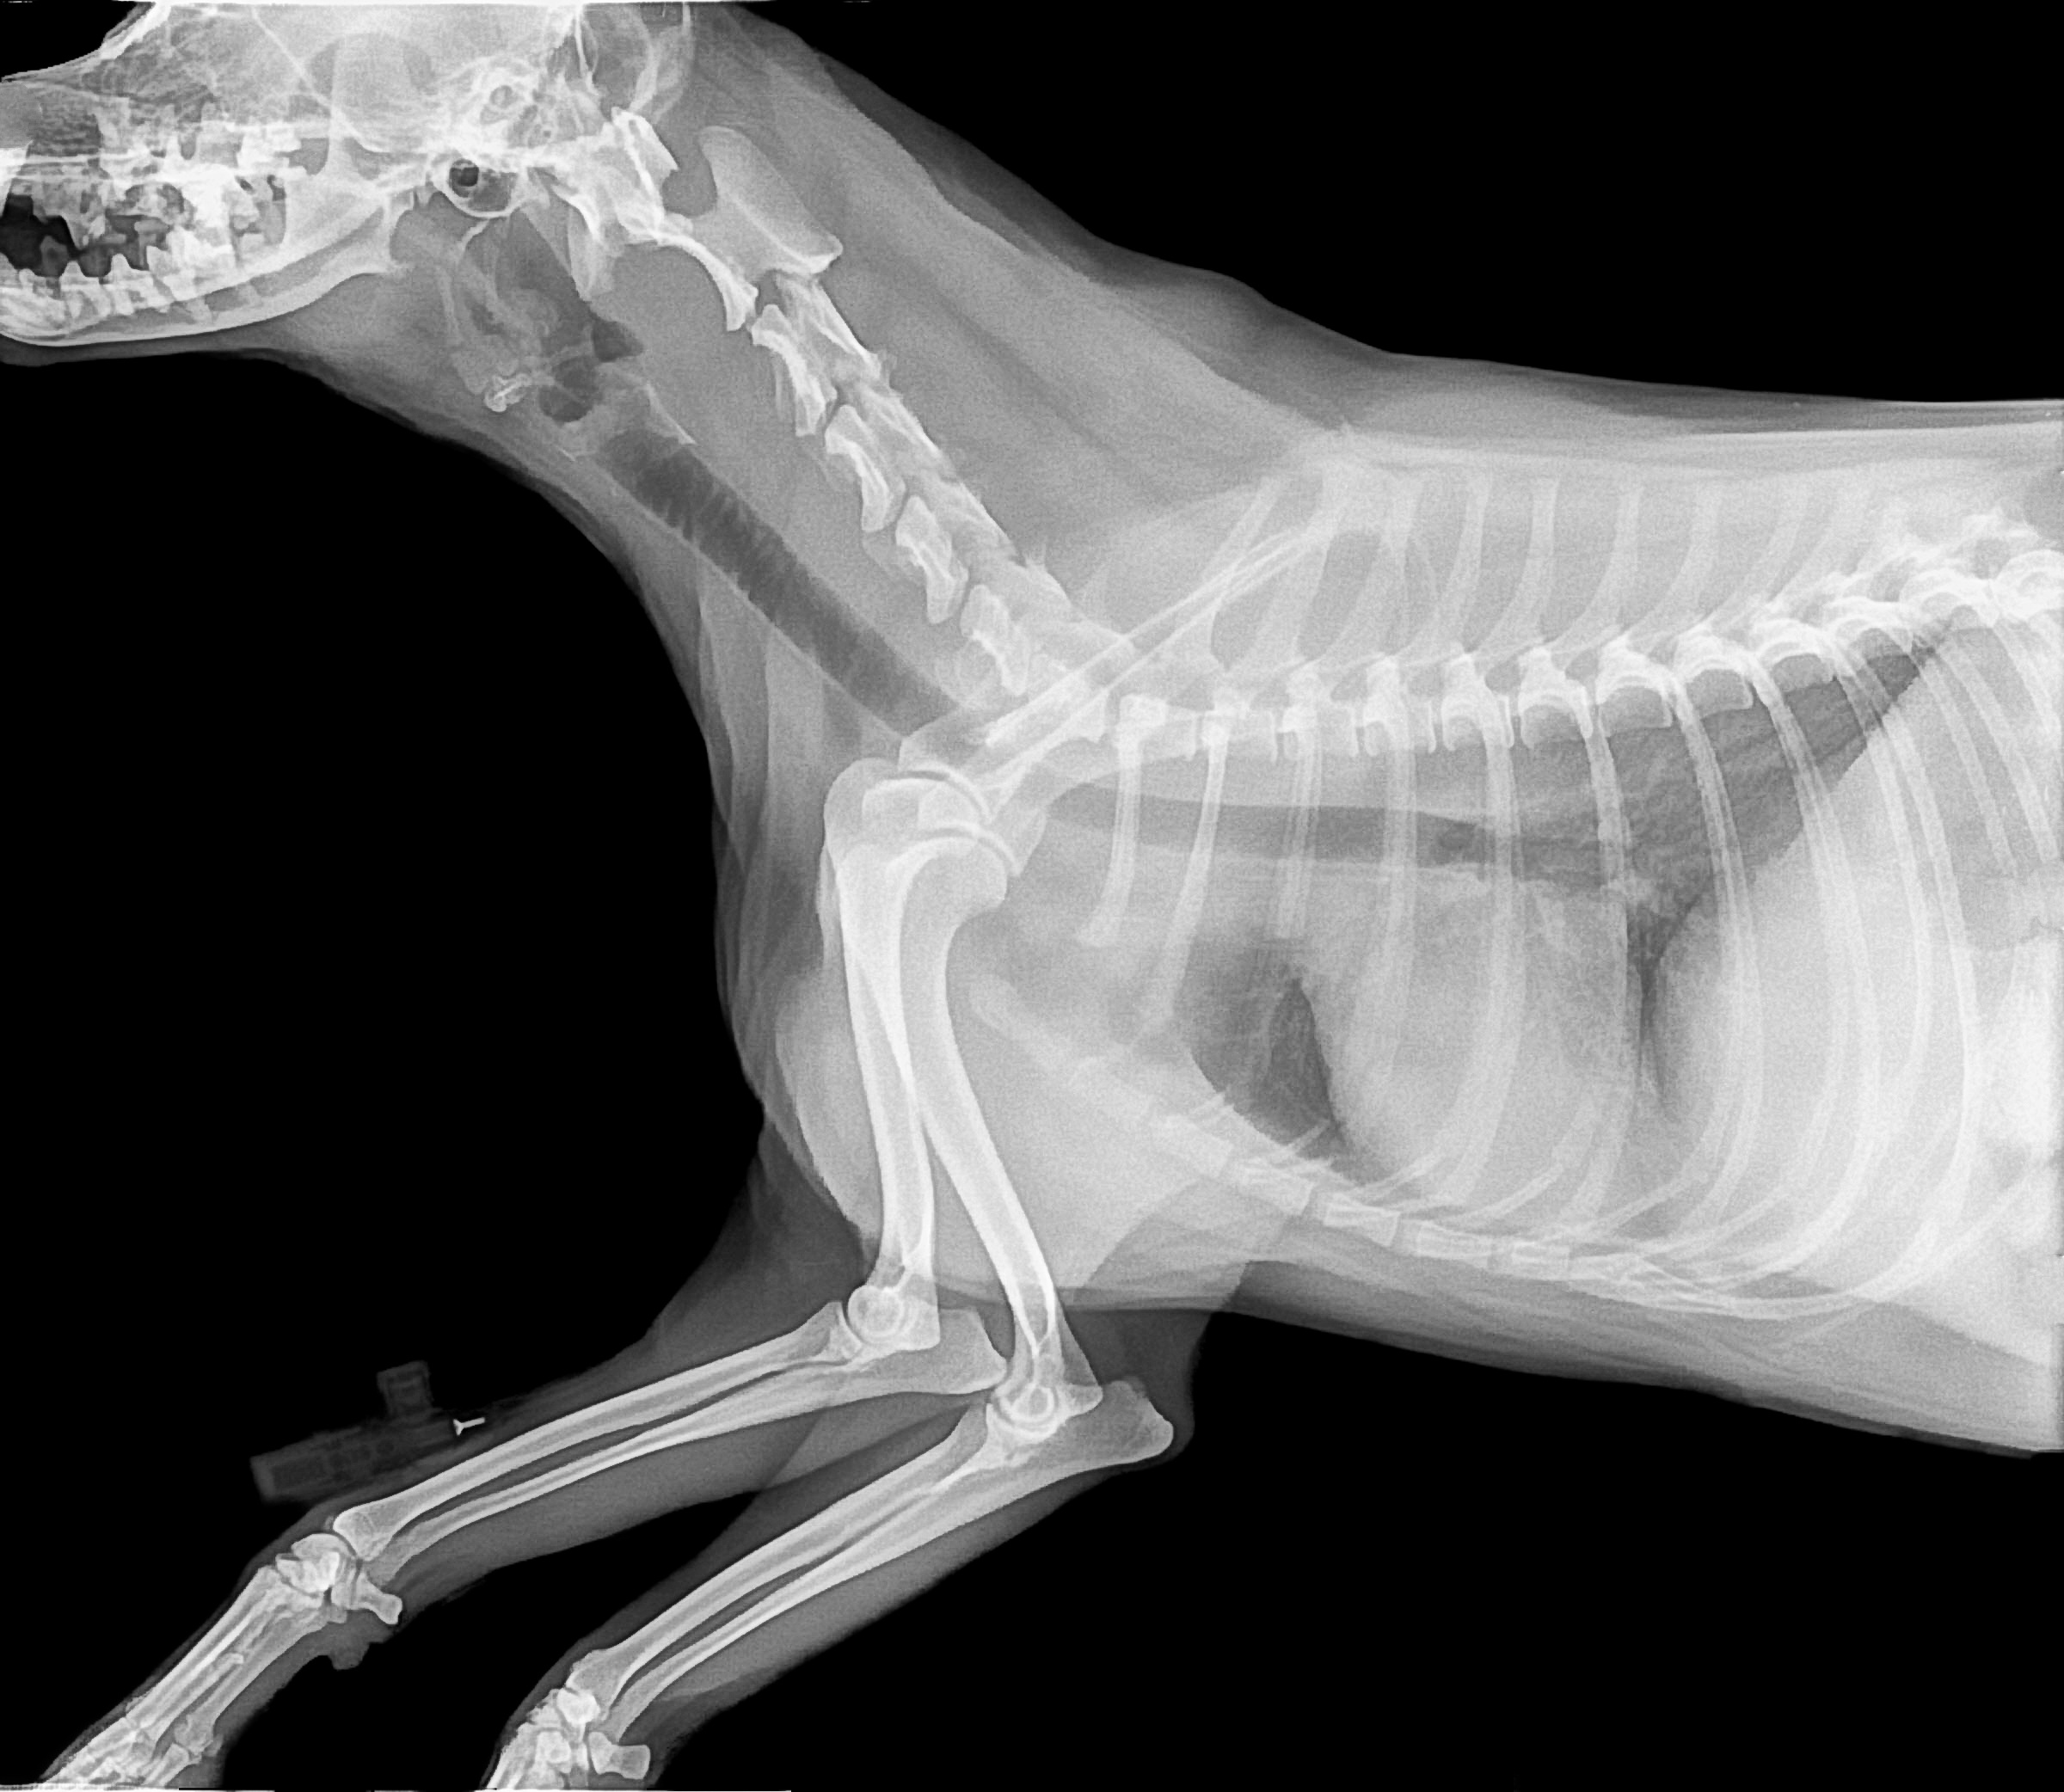
wing, black and white, dog, animal, arm, bone, chest, human body, picture, organ, medical, veterinarian, x ray, imagery, jaw, sense, monochrome photography, radiology, medical imaging, radiography, medical radiography